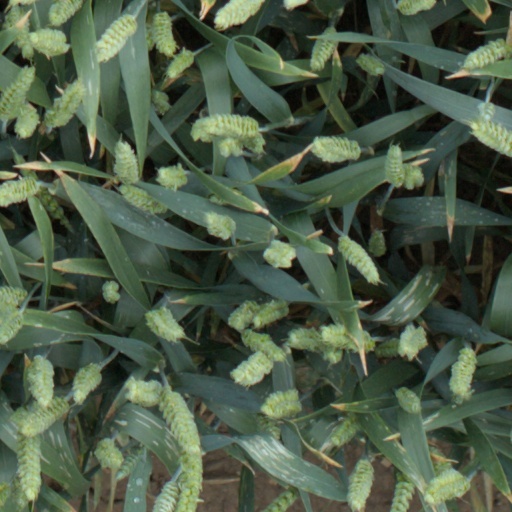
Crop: wheat